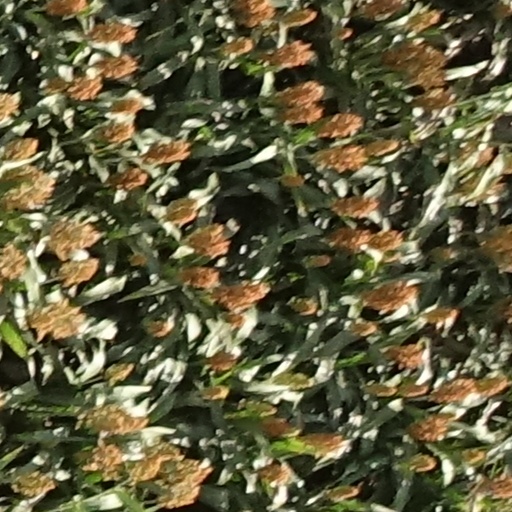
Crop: sorghum